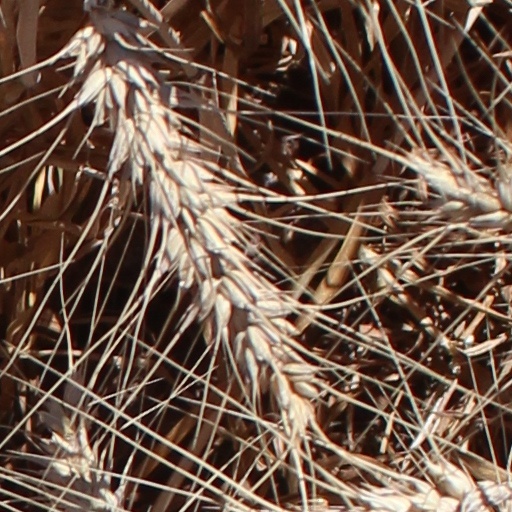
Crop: wheat